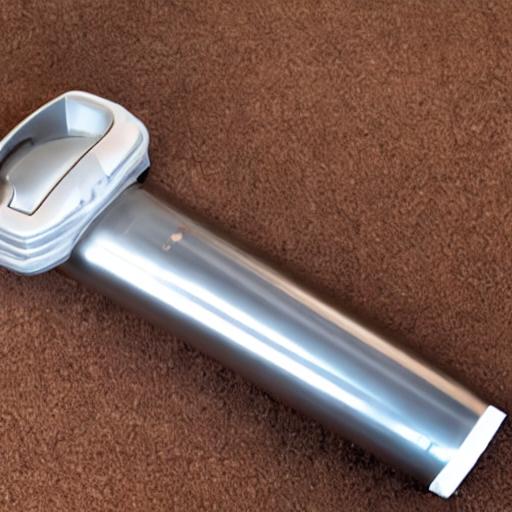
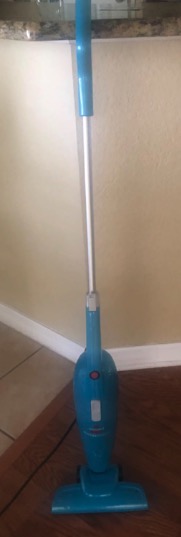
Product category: items_vacuum
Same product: no